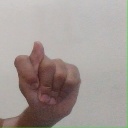
अक्षर: ट